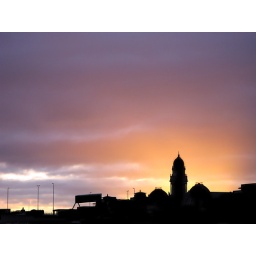
Sunrise over Glasgow, as seen from the broomielaw, with the old co-op building &amp;amp; kingston bridge providing a silhouette.